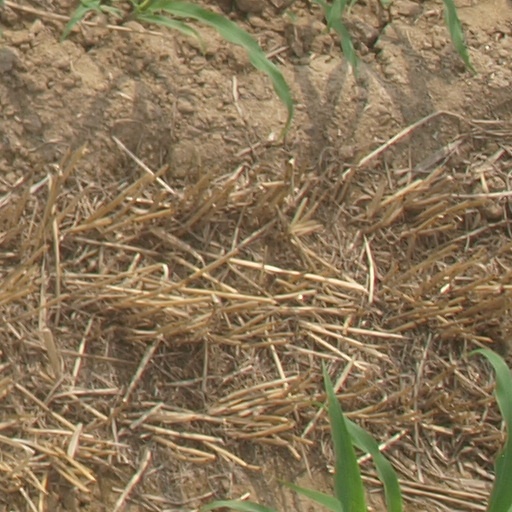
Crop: maize; corn